1977 Toronto International Film Festival

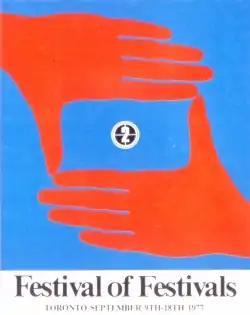
Festival poster

The 2nd Toronto International Film Festival (TIFF) took place in Toronto, Ontario, Canada between September 9 and September 18, 1977. Retrospective of Quebec cinema was introduced and also Greek cinema was emphasized. "J.A. Martin Photographer" directed by Jean Beaudin was selected as the opening film.